Connor House (Rock Island, Illinois)

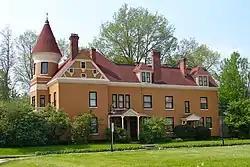

The Connor House is an historic building located in Rock Island, Illinois, United States. It was designated a Rock Island Landmark in 1987. The house was individually listed on the National Register of Historic Places in 1988, and it was included as a contributing property in the Broadway Historic District in 1998.